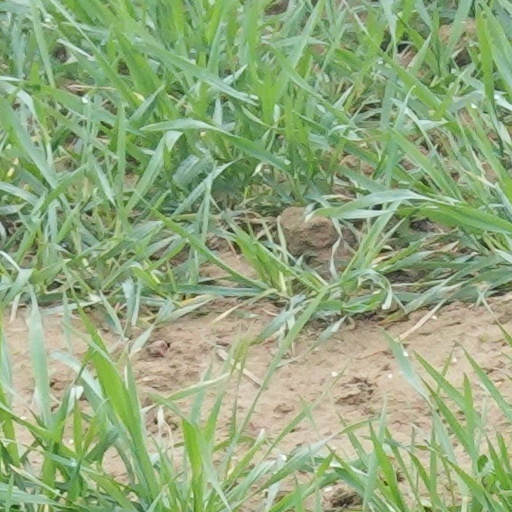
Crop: wheat